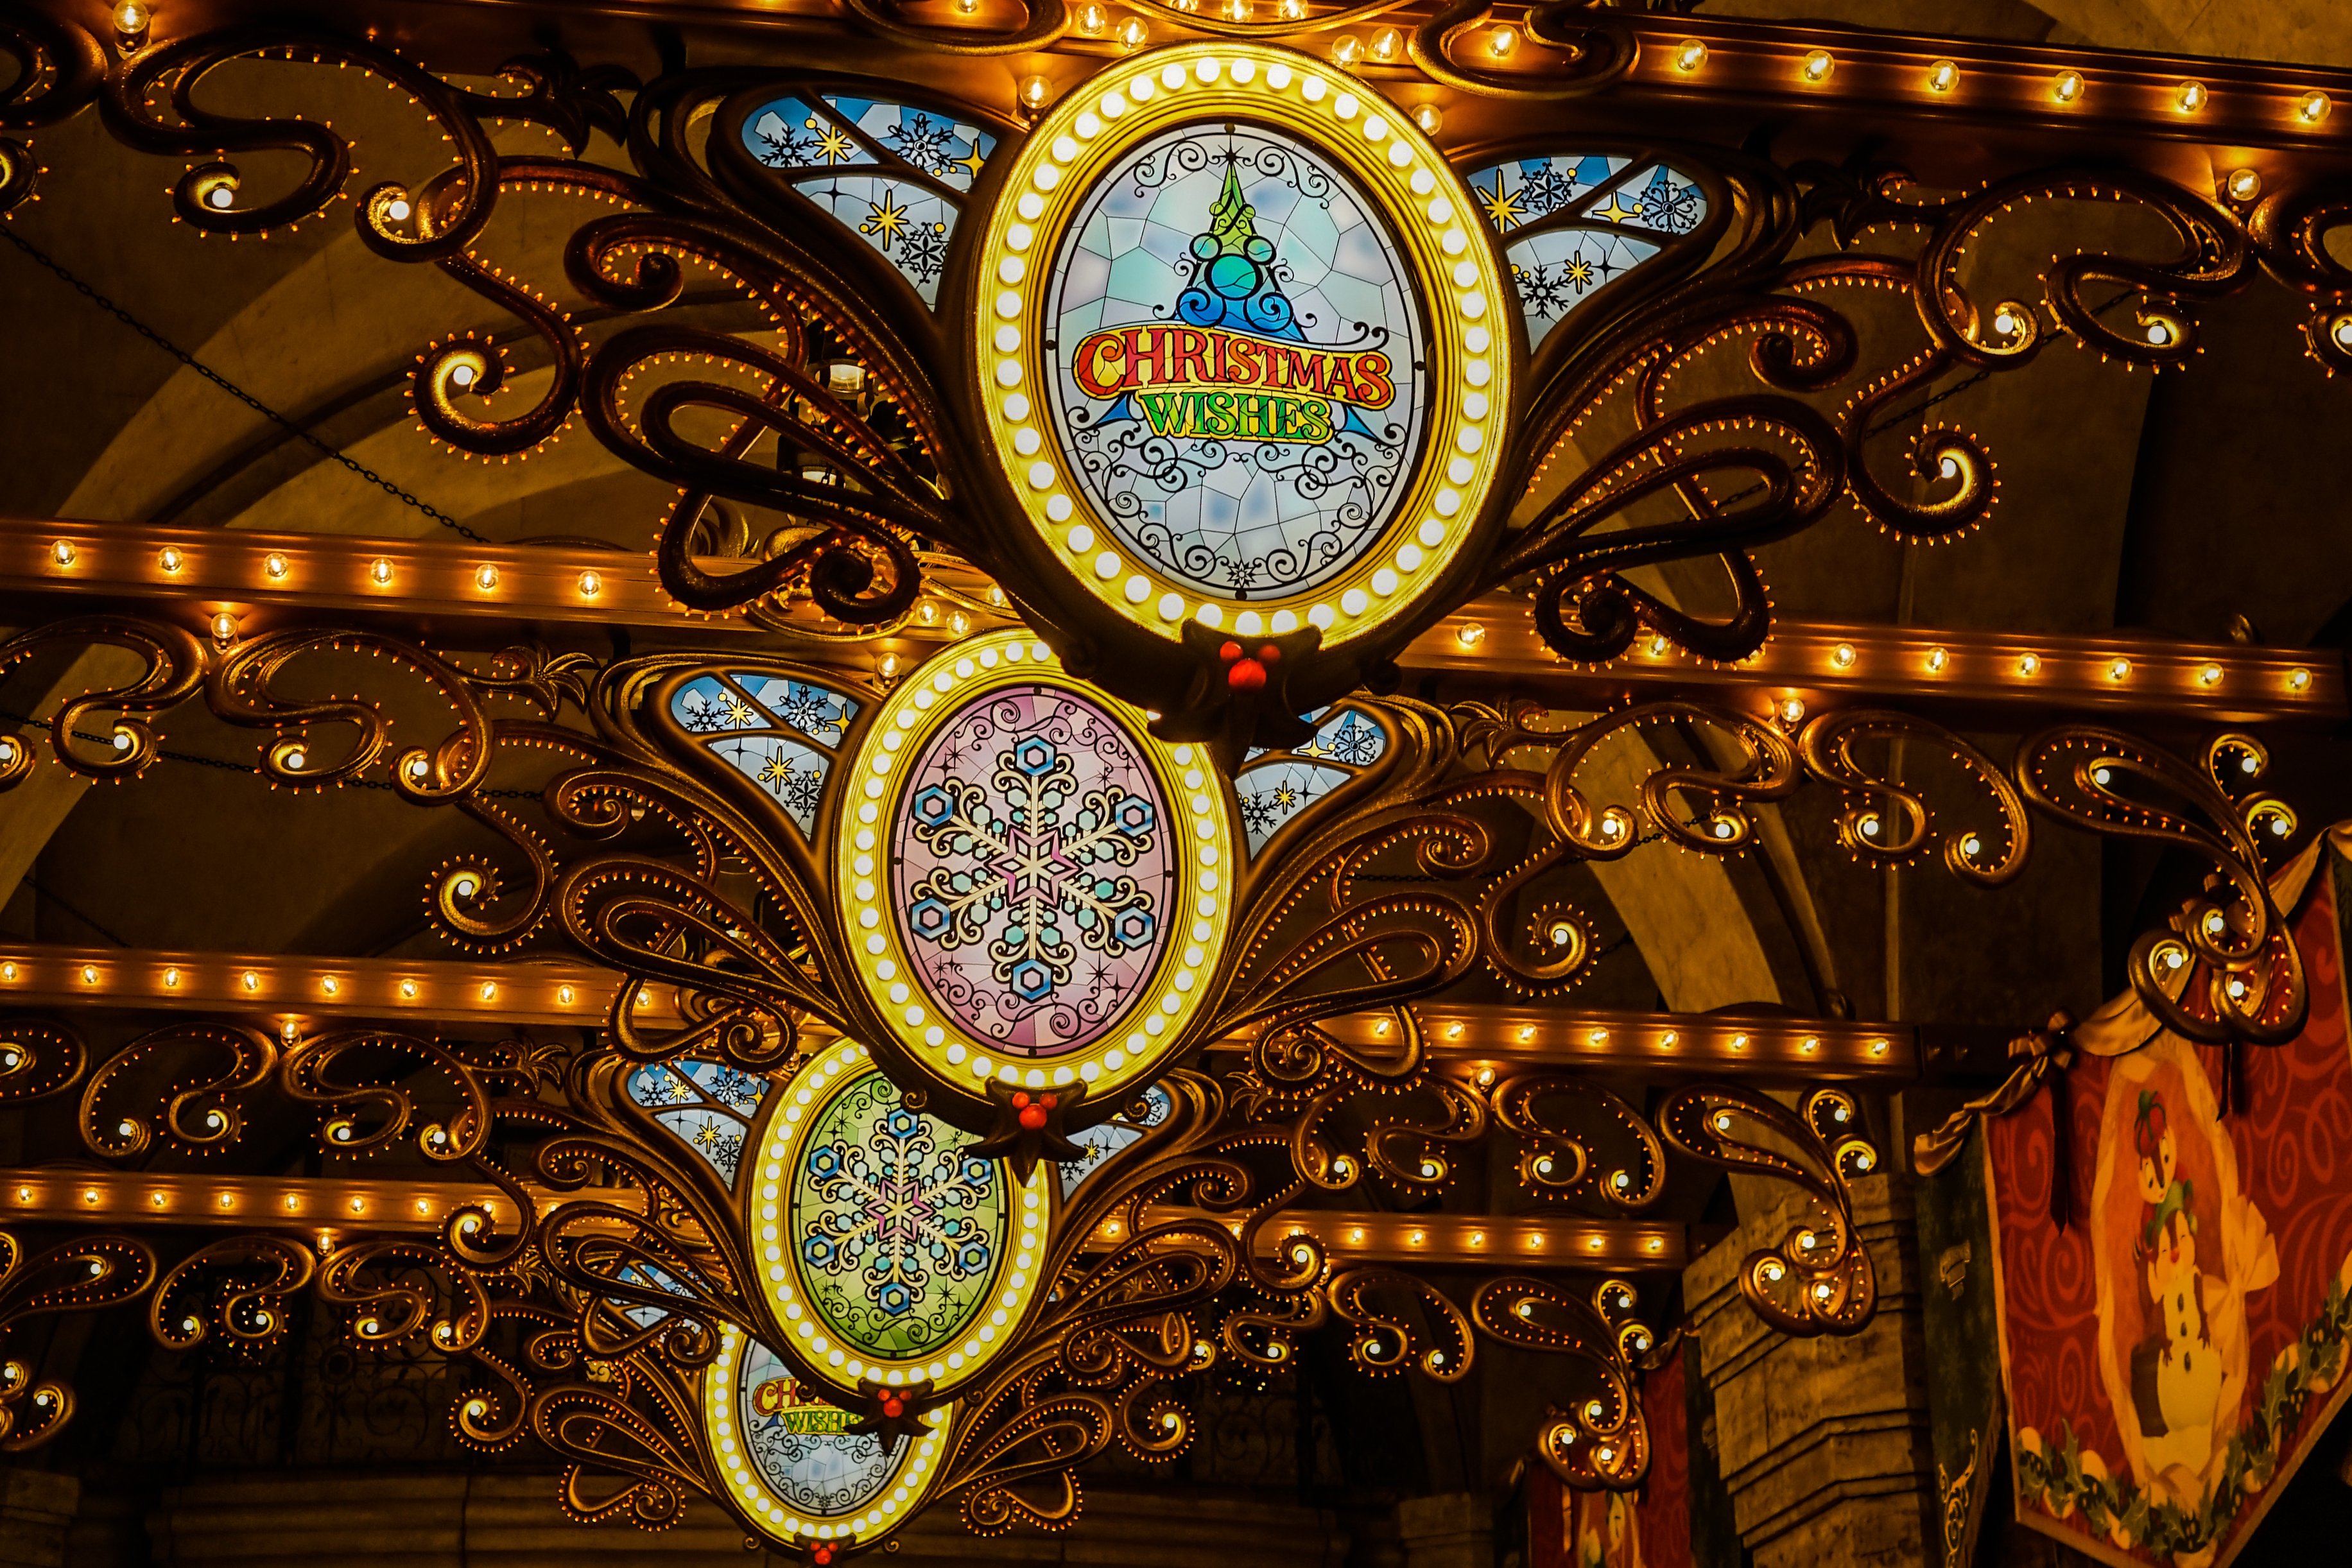
window, glass, symmetry, ilce7m2, fe35mmf28za, tokyodisneysea, christmaswishes, screenshot, fractal art